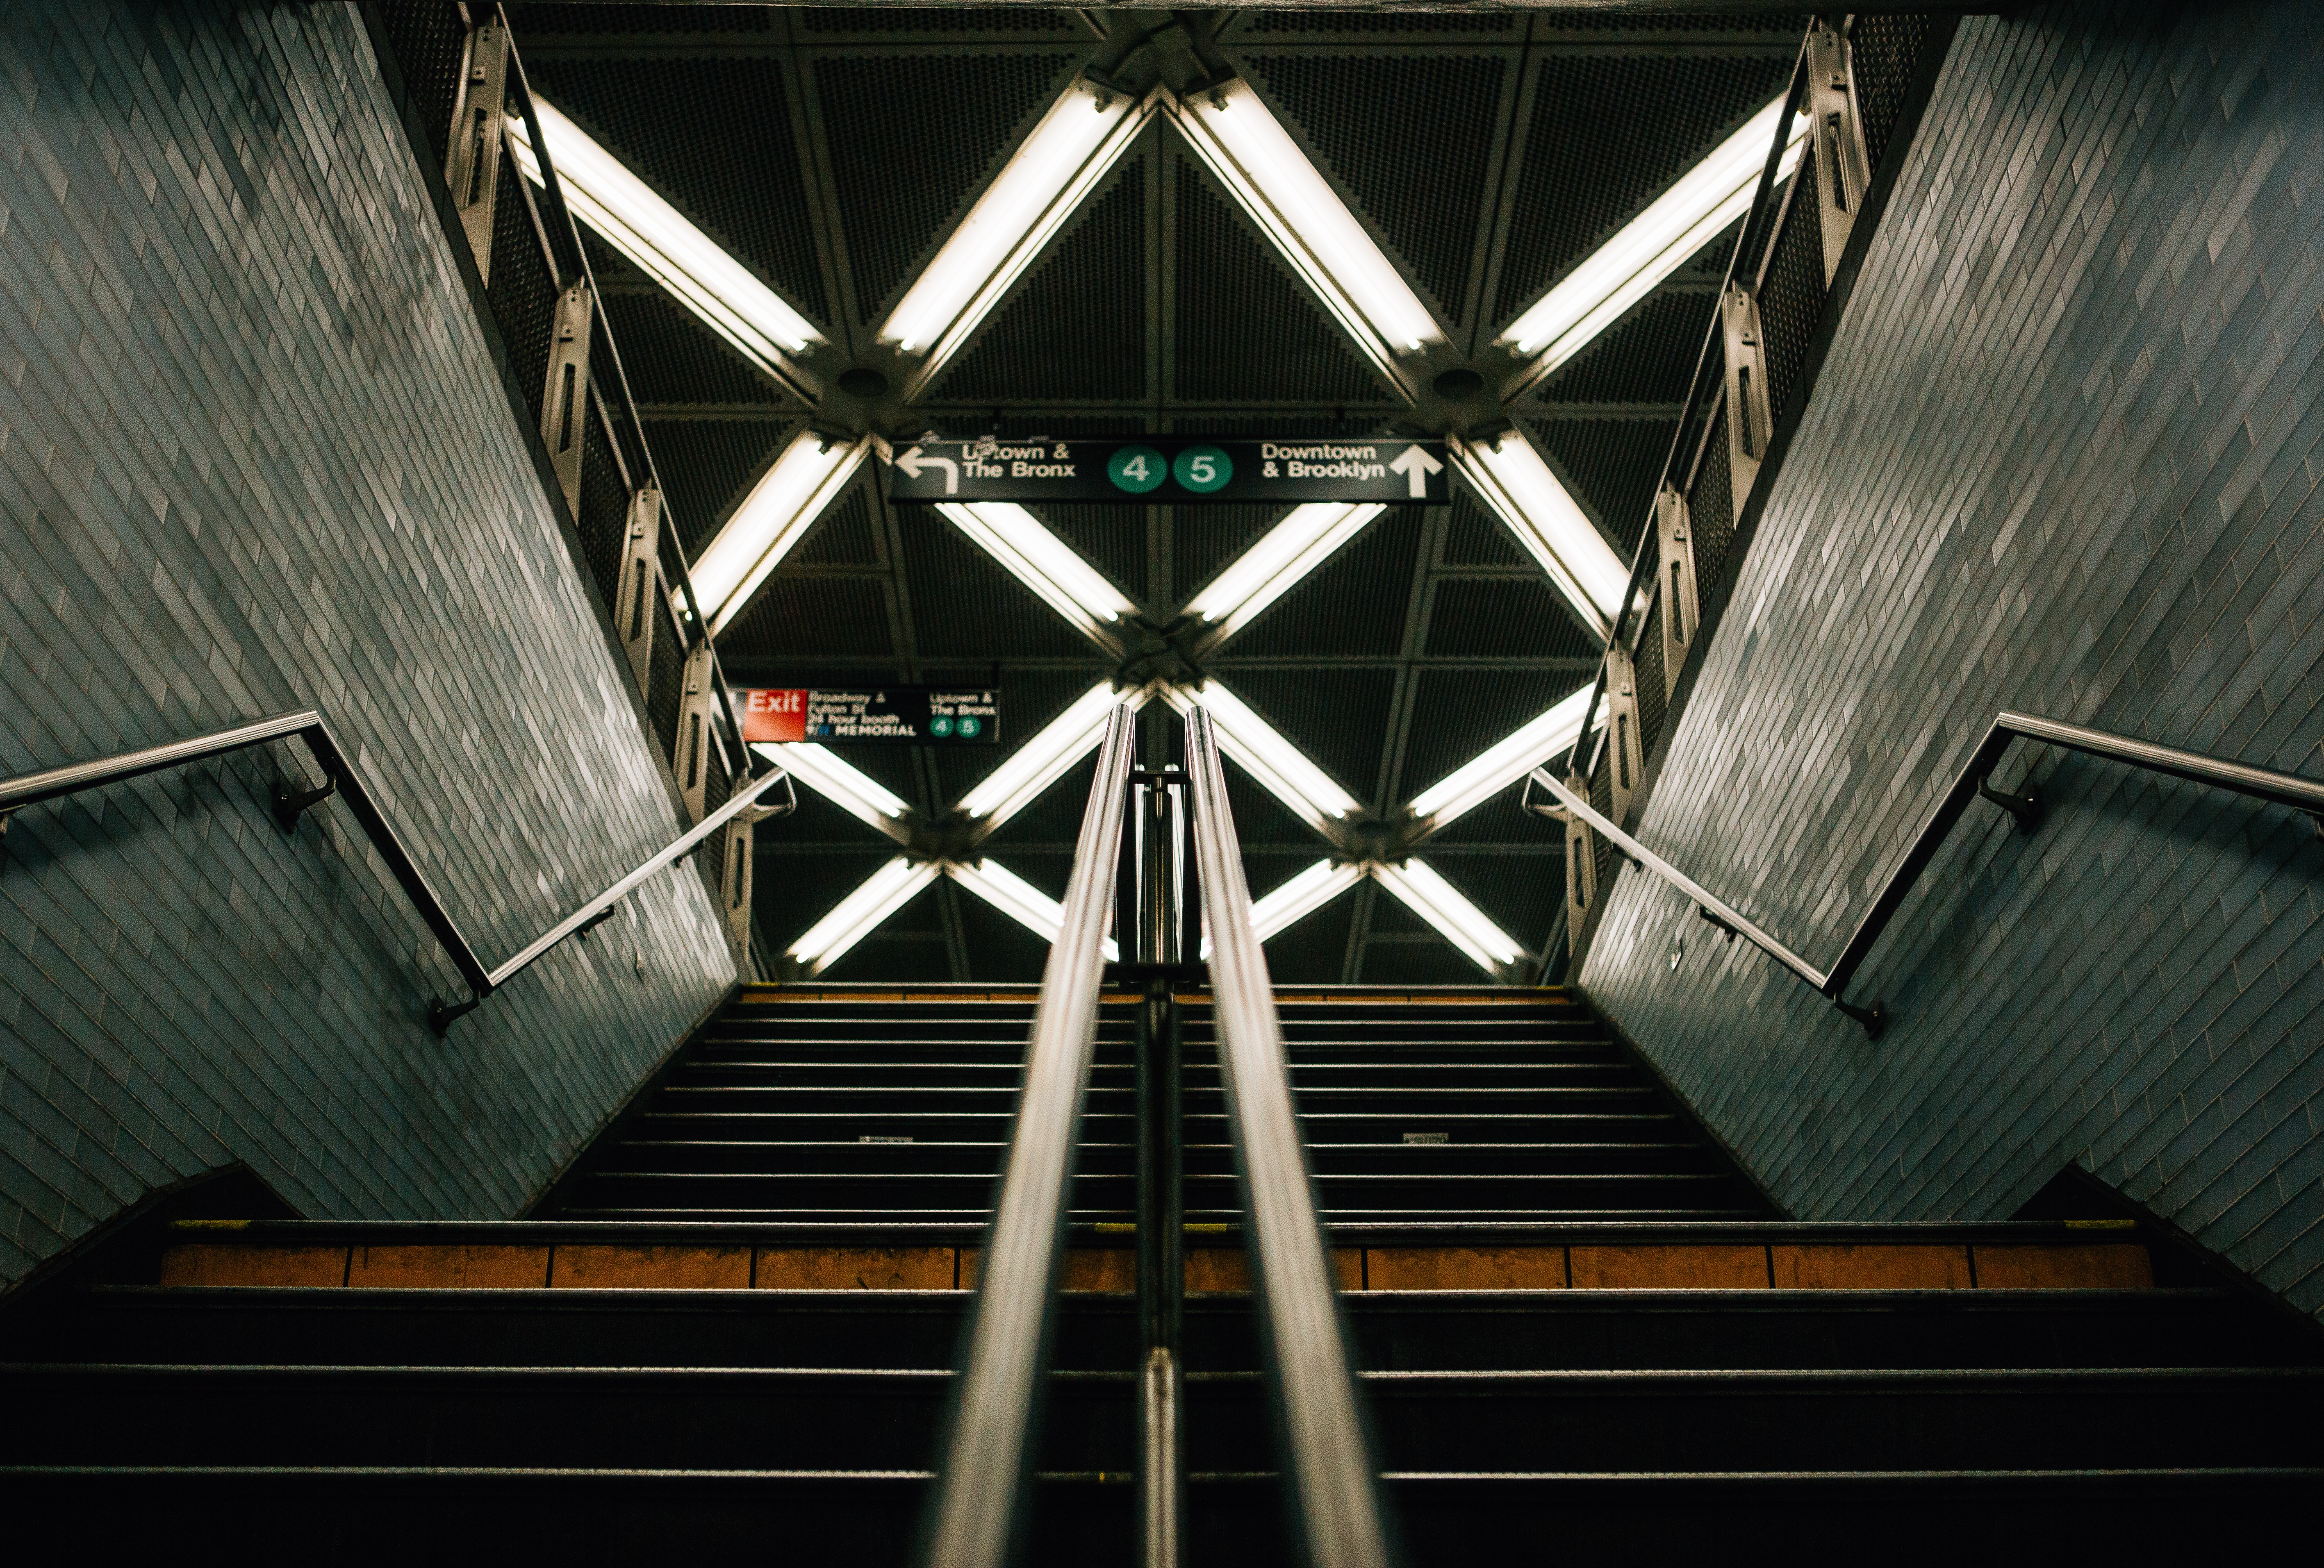
light, architecture, perspective, building, station, darkness, interior design, lights, design, stairs, symmetry, shape, railings, daylighting